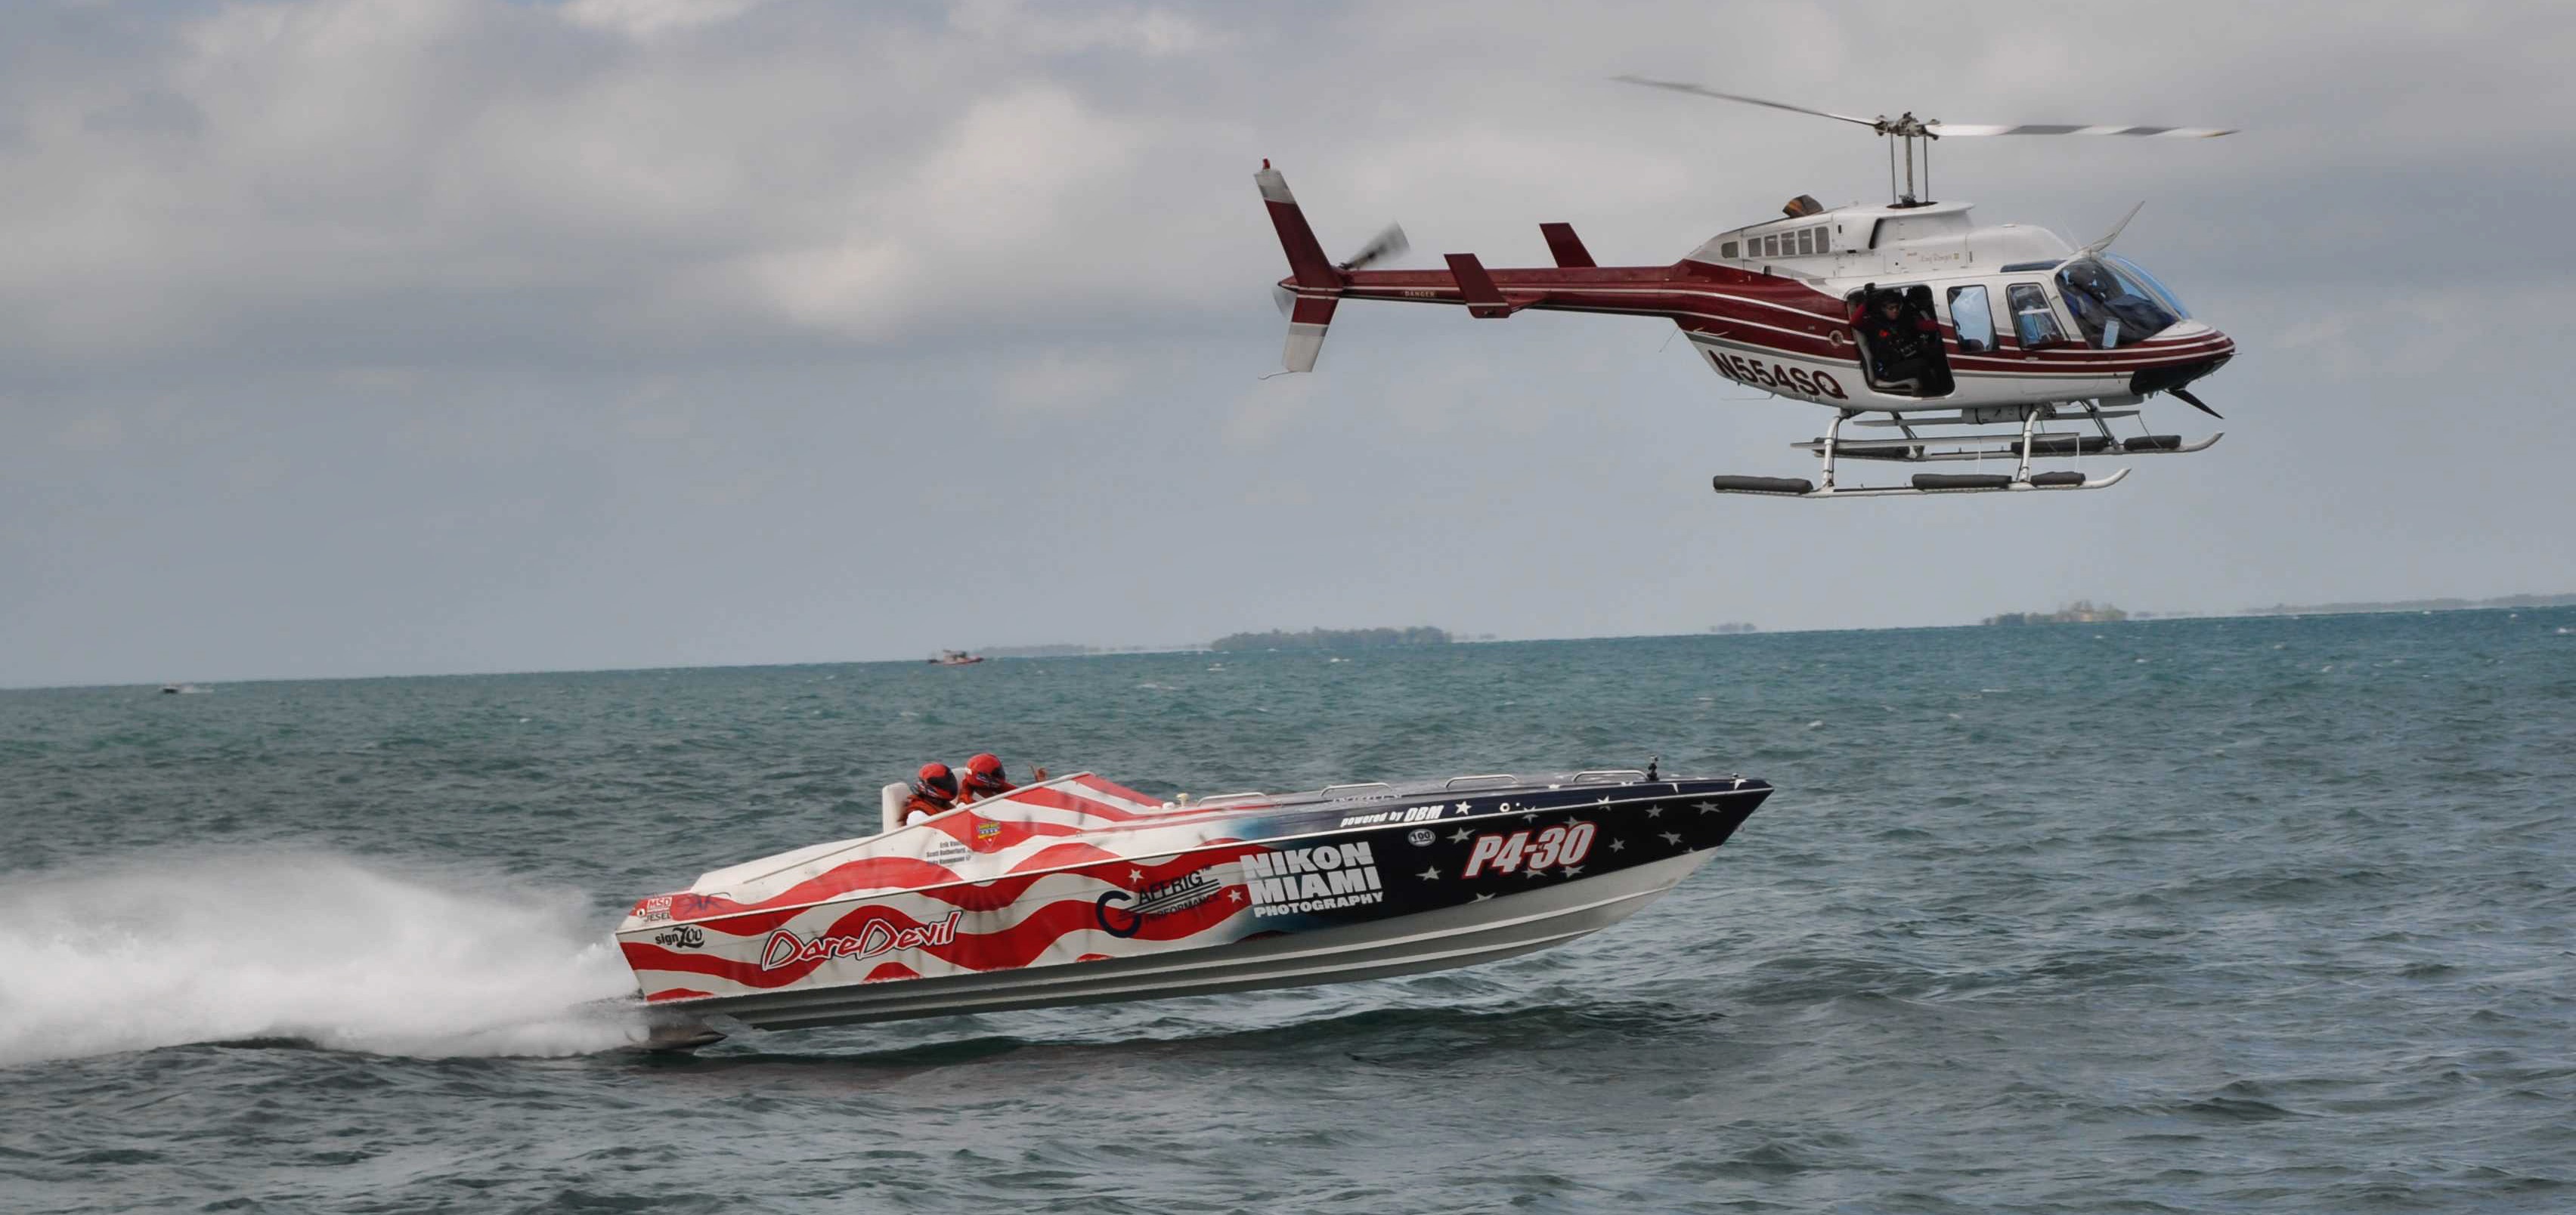
sea, boat, vehicle, aviation, motorboat, boating, watercraft, key west, powerboating, f1 powerboat racing, super boats, key west races, super boat races